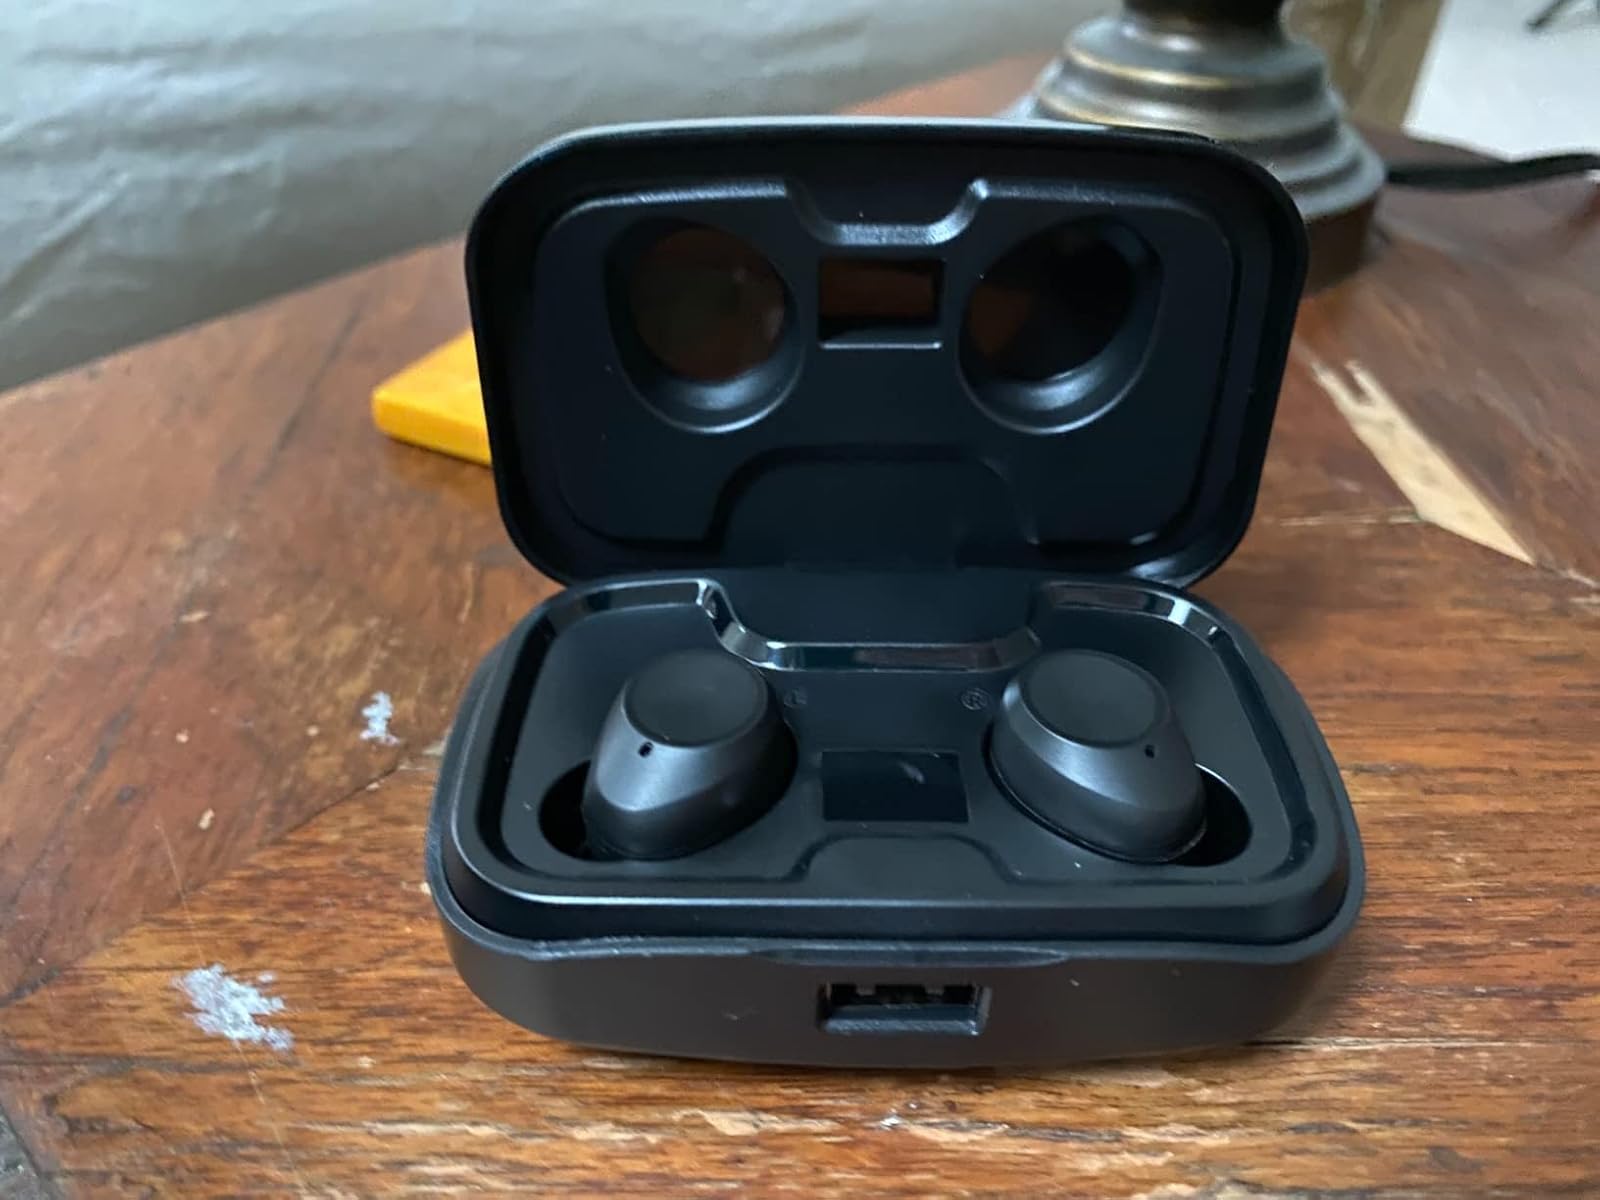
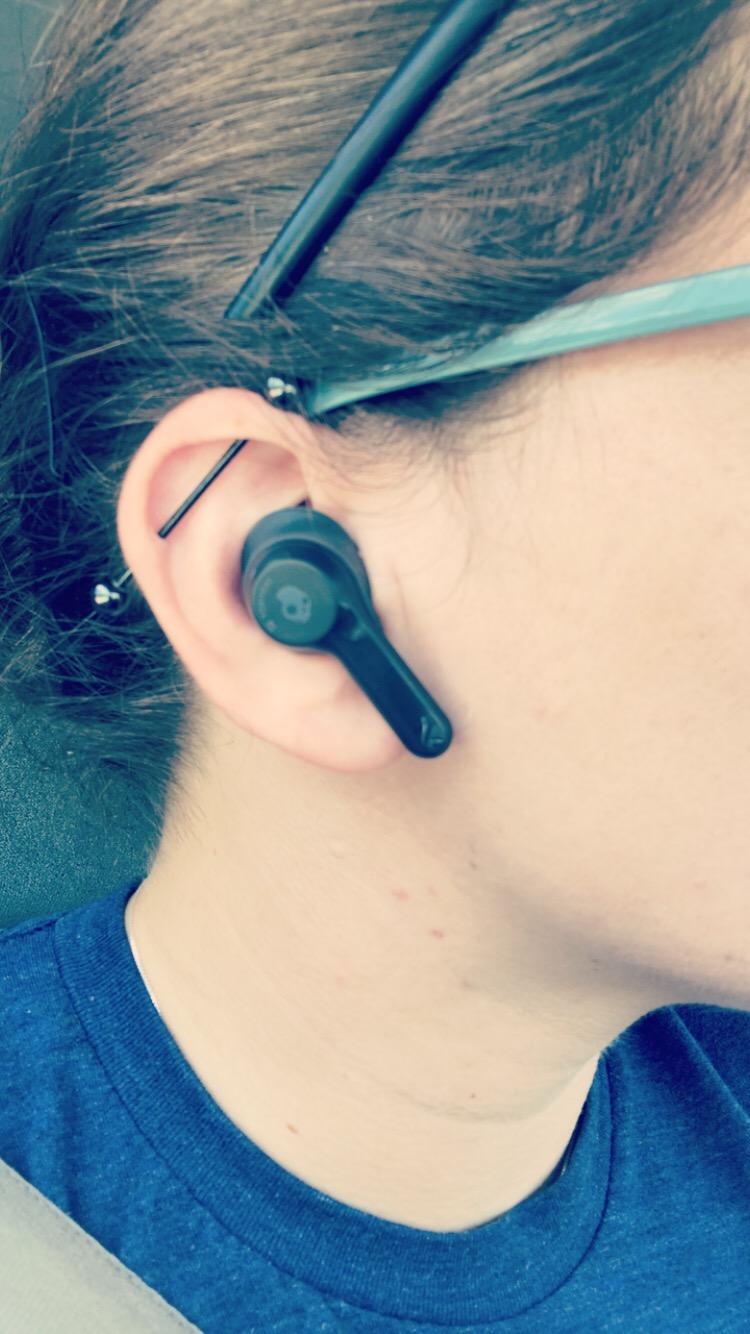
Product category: earbuds
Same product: no